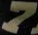
Number: 7